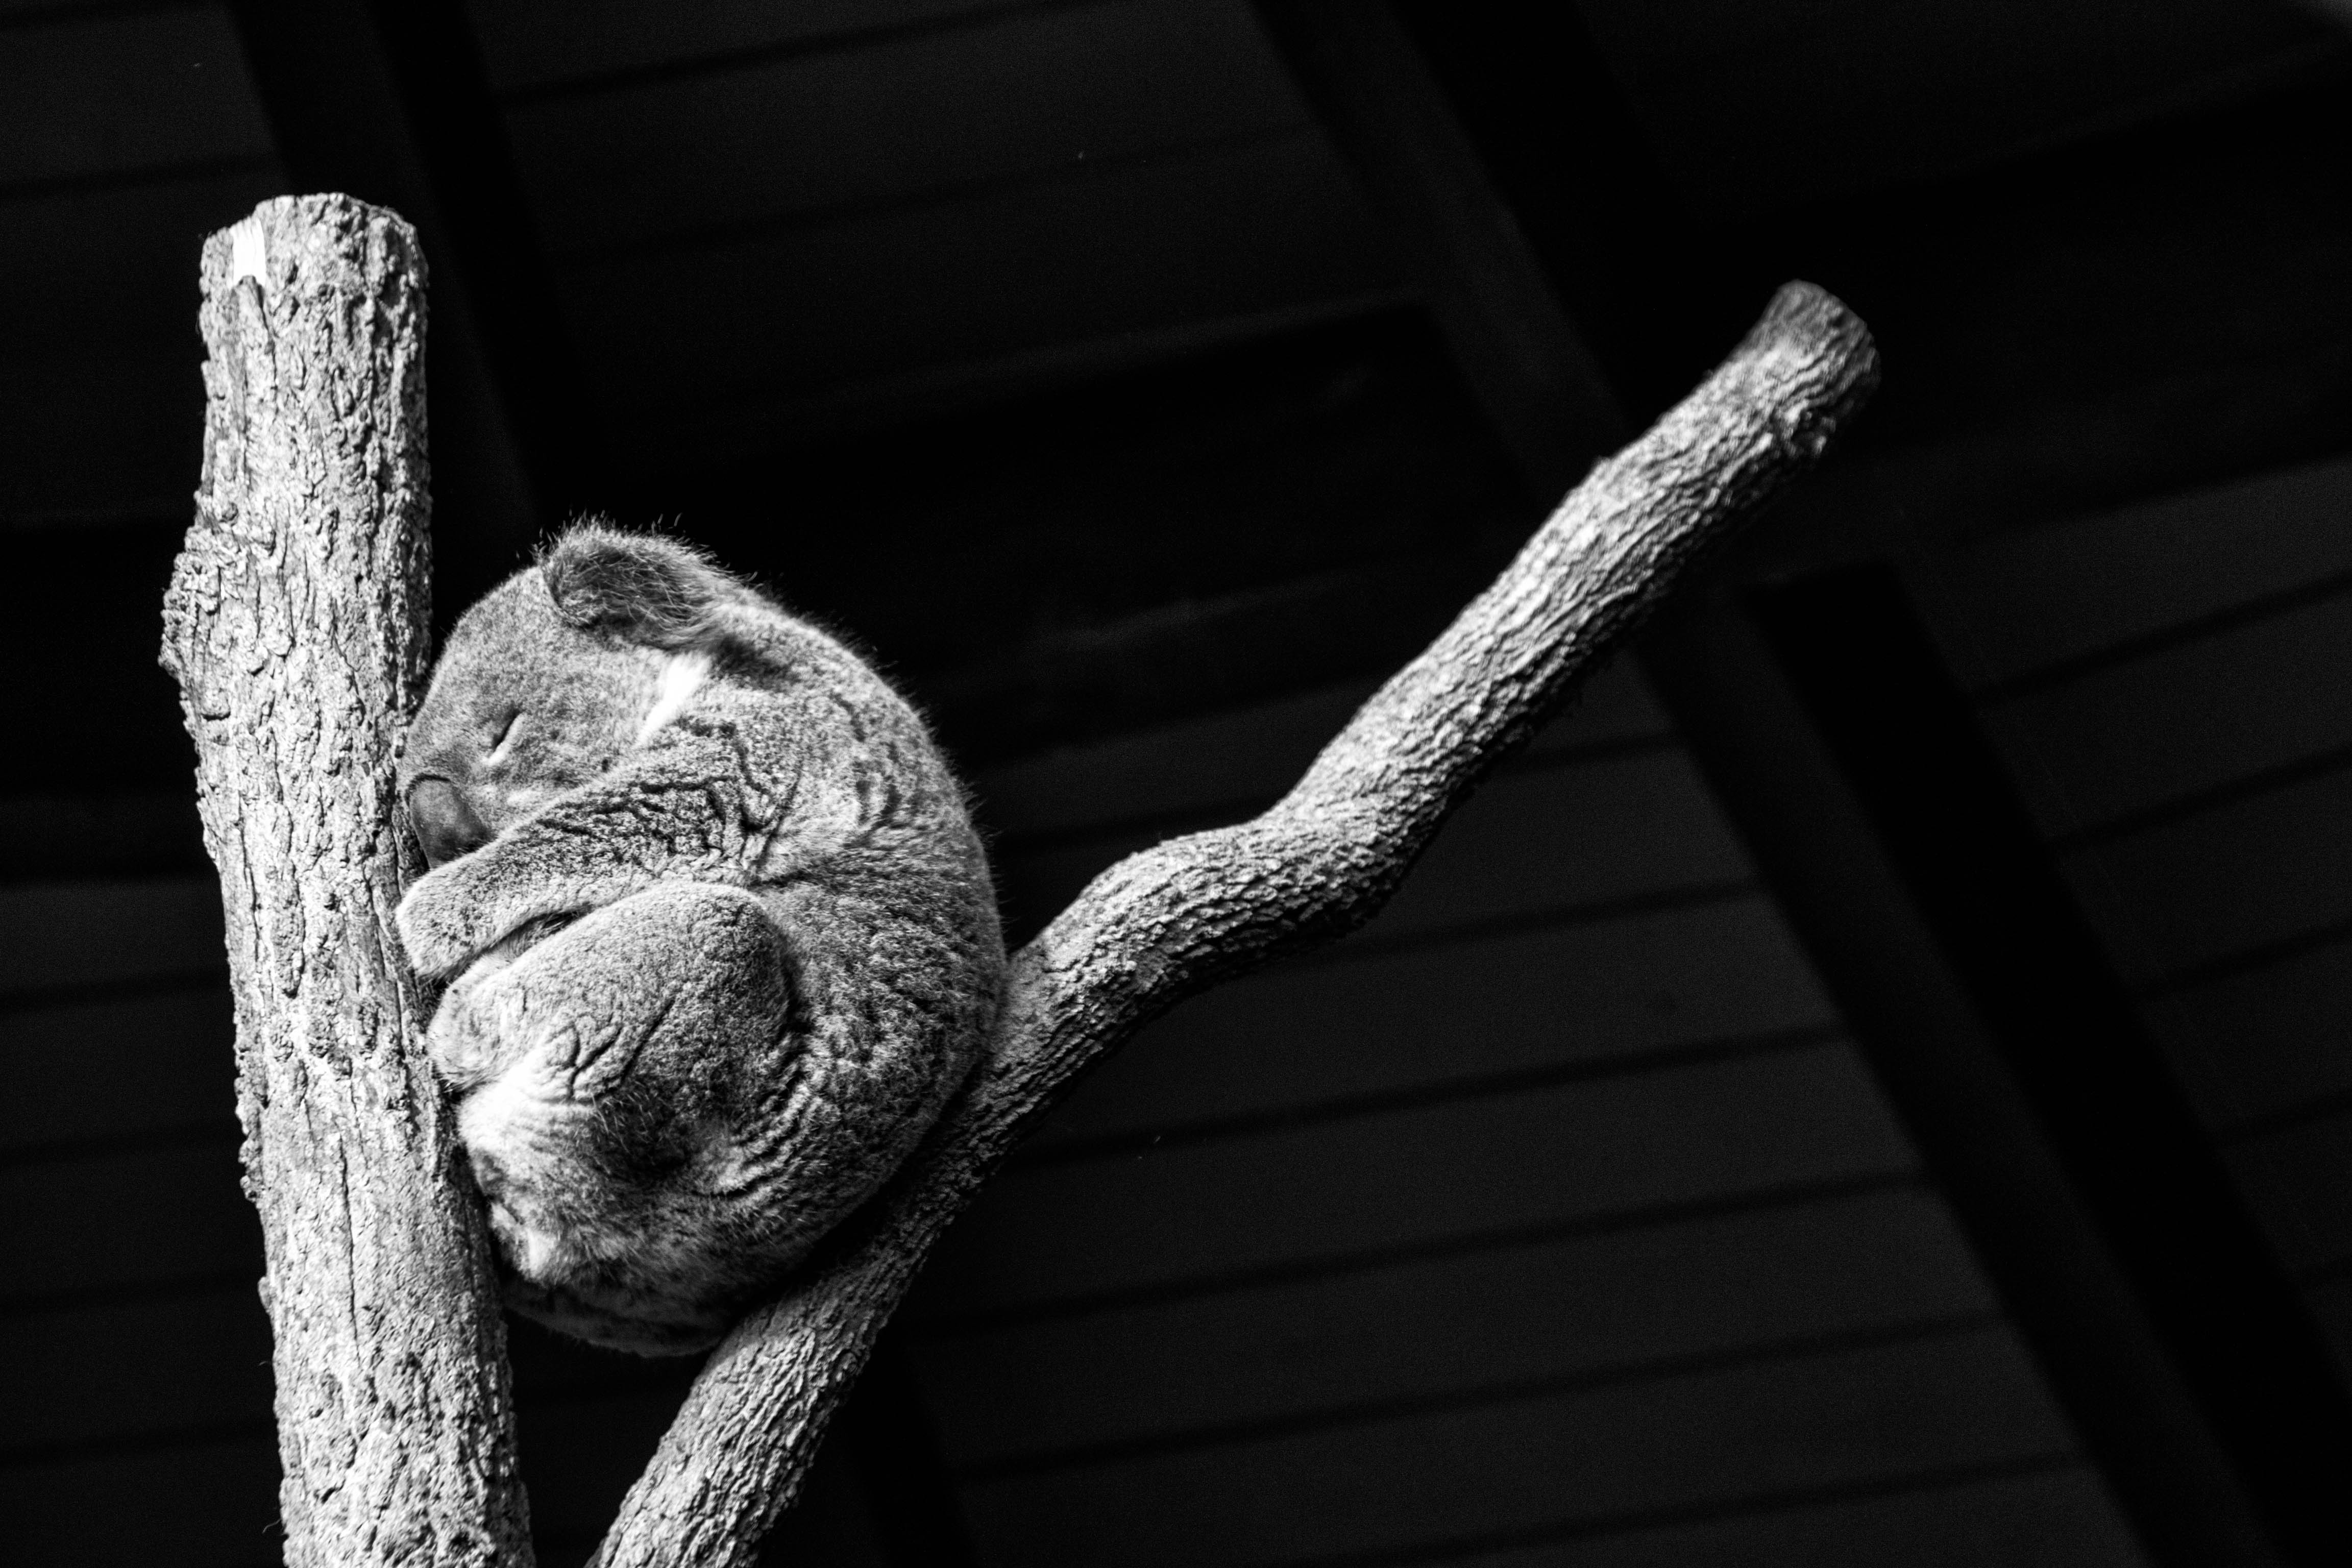
hand, black and white, white, photography, darkness, black, monochrome, close up, macro photography, monochrome photography